Moodna Viaduct

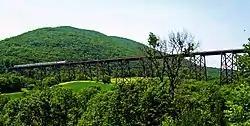
A Metro-North Port Jervis Line train crossing the Moodna

The Moodna Viaduct is a steel railroad trestle spanning Moodna Creek and its valley at the north end of Schunemunk Mountain in Cornwall, New York, near the hamlet of Salisbury Mills.